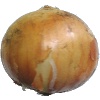
Label: Onion White 1